History of Nintendo

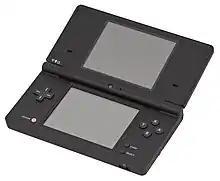

In 1999, Nintendo released the 64DD, a disk drive peripheral that allowed the Nintendo 64 to play disk-based games. The company advertised the device in international gaming magazines for years prior, essentially saying it would "change the way we play games". However, the 64DD was only sold in Japan, and only seven games were made for it. The peripheral was mainly sold only through a website called Randnet, as a bundle with all seven games.